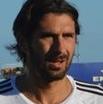
Age: 33